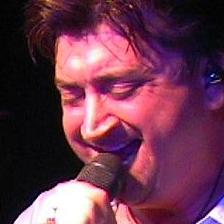
Age: 37